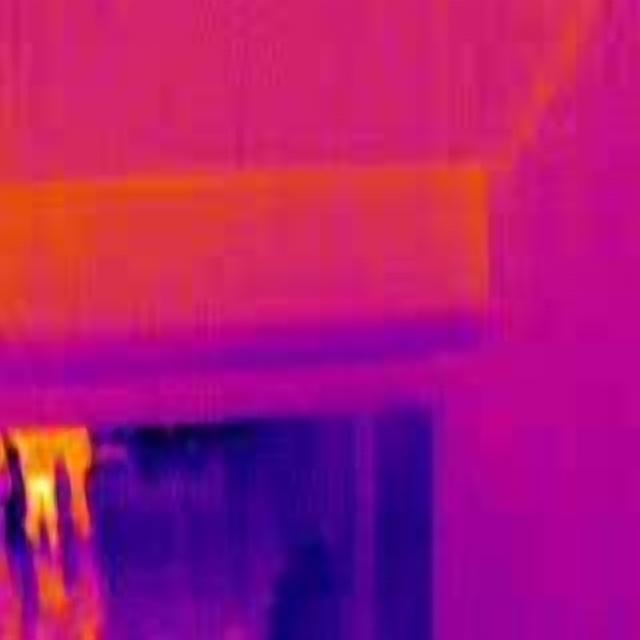
Detected objects:
label: person
label: person